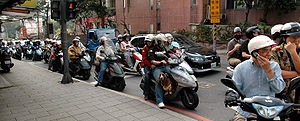
Taiwan / Økonomi
Scooter er et af de almindeligste transportmidler på Taiwan.
Taiwan, officielt Republikken Kina er et land i Østasien. Navnet Republikken Kina skyldes at regeringen i Taiwan har oprindelse i fastlandskina, hvor den fra 1912 til 1949 kontrollerede store dele af Kina. I dag kontrollerer den kun øen Taiwan, der udgør 99% af landets areal, samt Penghu, Kinmen, Matsu og andre småøer. Blandt nabolandene er Kina, Japan og Filippinerne. Taipei er hovedstaden og Taiwans økonomiske og kulturelle center mens New Taipei City er største by målt på befolkningstal. Landarealet udgør 32.260 km², hvilket giver en befolkningstæthed på 730,68 indbyggere per km² i 2018.